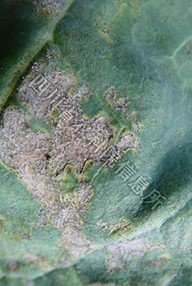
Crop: unknown
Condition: broccoli_downy_mildew